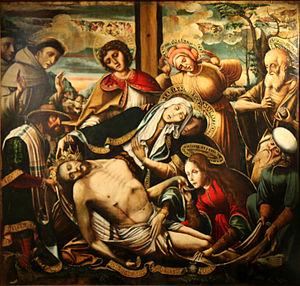
Pietà d' Etienne Peson datant de 1515 au Musée d'histoire de Marseille.
Étienne Peson, né probablement à Marseille entre 1480 et 1490, et mort en 1551, est un peintre primitif français.
Le musée d'histoire de Marseille est un musée consacré à l'histoire de la ville de Marseille. Fondé en 1983, il a été entièrement rénové et a rouvert le 14 septembre 2013 à l'occasion de Marseille-Provence 2013.